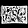
Label: Bag